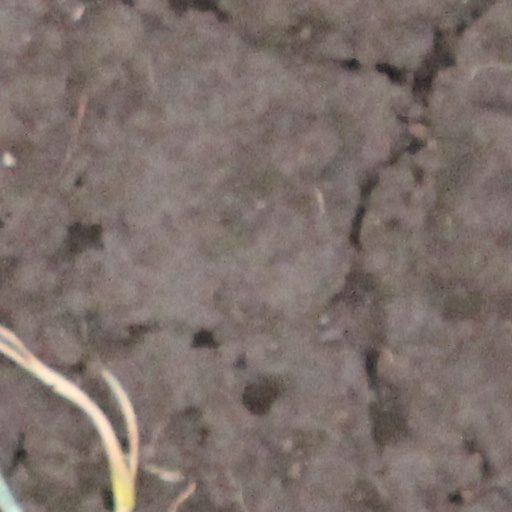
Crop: wheat